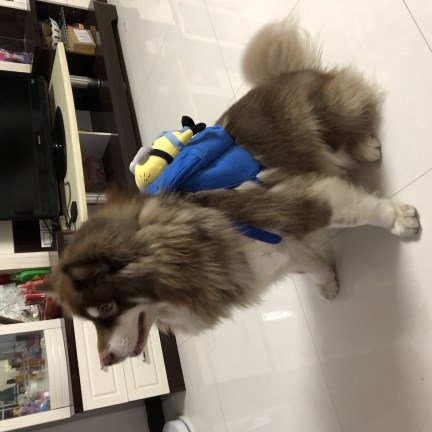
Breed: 1324-n000004-malamute